Massimo Cassano

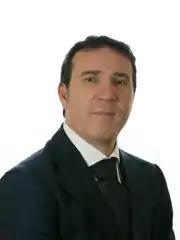
Massimo Cassano

He is a graduate in Political Science at the University of Bari and has been a chartered accountant since 1994. Member of the Bari-Casamassima Rotary, he is honorary president of the Controvento Cultural Association. He also was a councilor and administrator of LUM and assistant in the same university in the history of law and philosophy of law chairs.